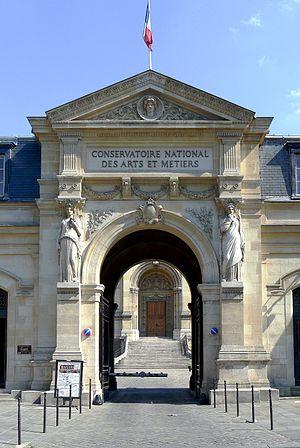
Conservatoire national des Arts et Métiers (entrée principale, rue Saint-Martin) - Paris III
Bernard Jean Henri Decomps, né le 29 septembre 1936 à Metz et mort le 8 novembre 2016 à Paris, est un physicien français.
Le quartier des Arts-et-Métiers est le 9ᵉ quartier administratif de Paris situé dans le 3ᵉ arrondissement.
Le Conservatoire national des arts et métiers est un grand établissement d’enseignement supérieur et de recherche français placé sous la tutelle du ministère chargé de l'Enseignement supérieur.
Cet article liste les lieux notables du quartier parisien du Marais.
Les Écoles de l'an III scientifiques sont des institutions d'enseignement supérieur scientifique fondées à Paris par la Convention nationale, durant l'automne 1794, pour former les cadres indispensables à la Nation.